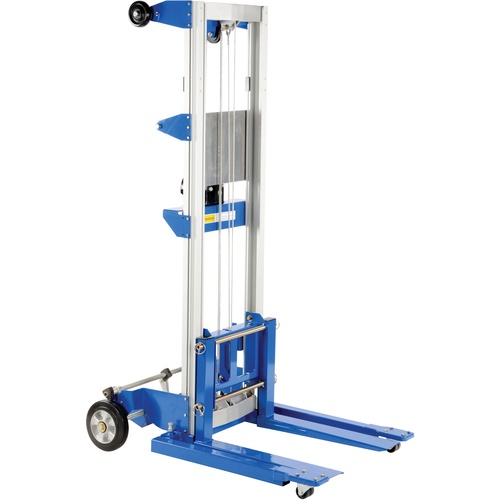
Winch Lift Truck Adjust Straddle 400 lb
Item #: RV54ALIFTSHP Brand: Vestil Model #: A-LIFT-S-HP Product Specifications Type Hand Winch Lift Trucks Wheel Diameter Rear 8″/Front 2″ Handle Type Reversible Handle Wheel Type (2) Rigid (2) Swivel Load Capacity 400 lbs Overall Length ‎42-1/2″ Material Aluminum/Steel Overall Width ‎43-7/8″ Noseplate Width n/a Weight 145 lbs Noseplate Depth n/a Wheel Material Non-Marking Overall Height ‎67-5/16″
Brand: ET02 New 2021
Category: Business & Industrial > Material Handling > Lifts & Hoists > Jacks & Lift Trucks